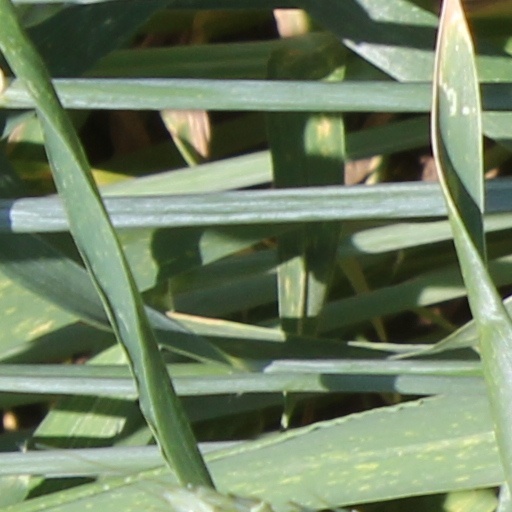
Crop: wheat